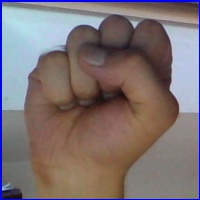
Letra: S